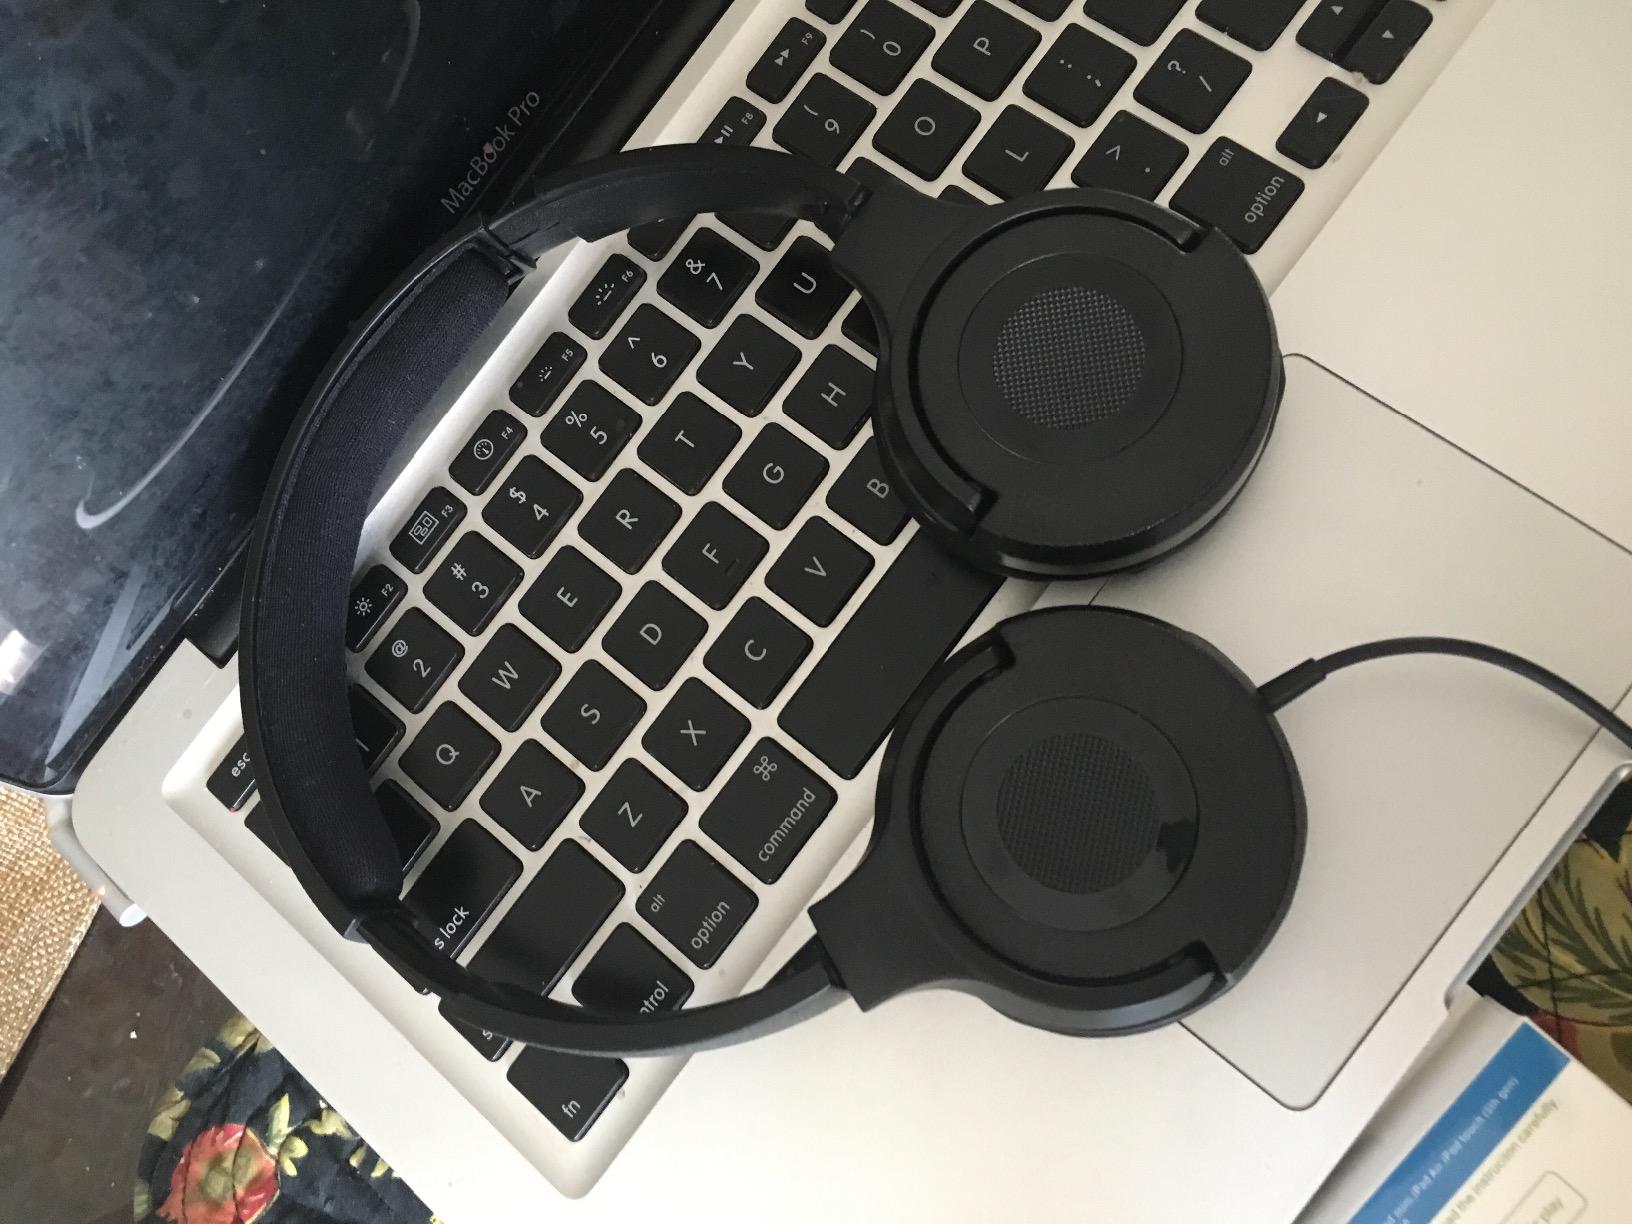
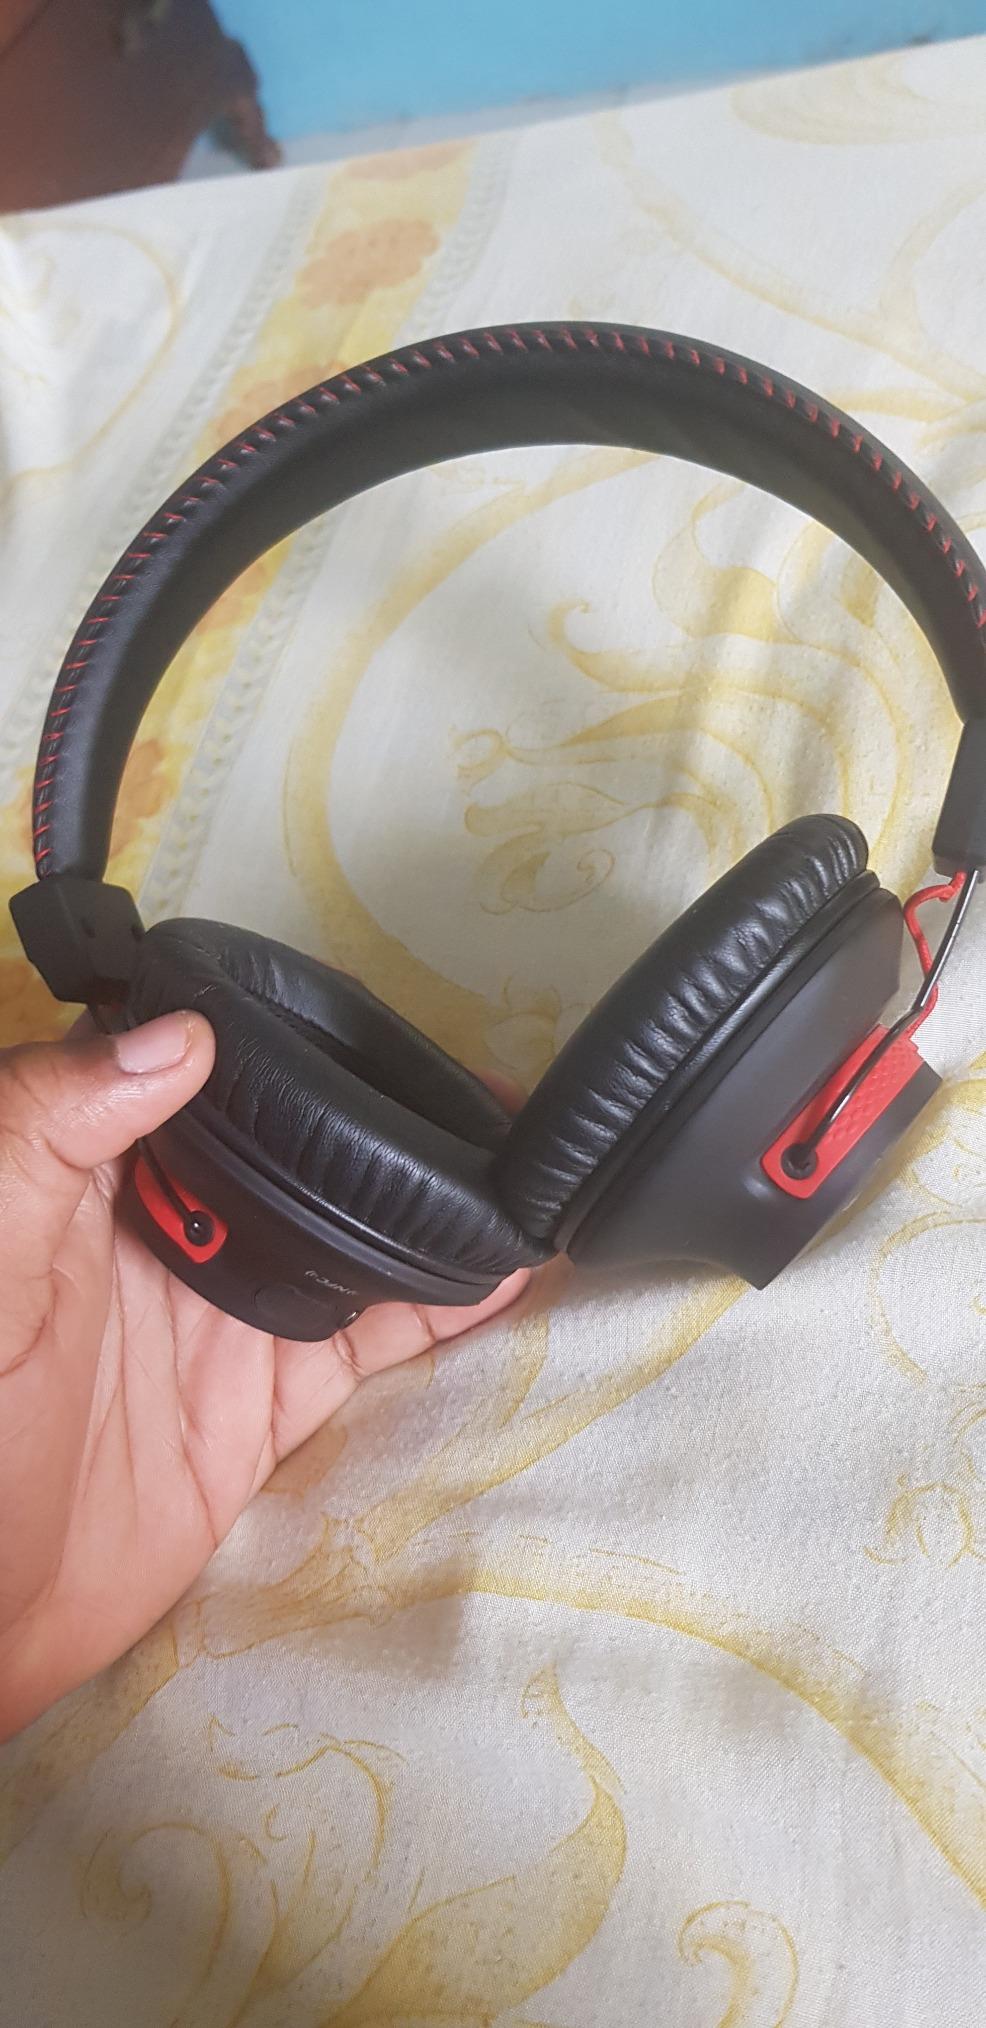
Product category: headphones
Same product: no